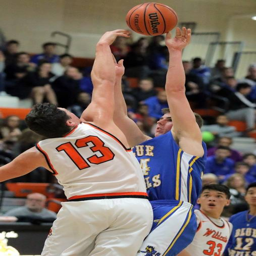
images from the boys basketball game .